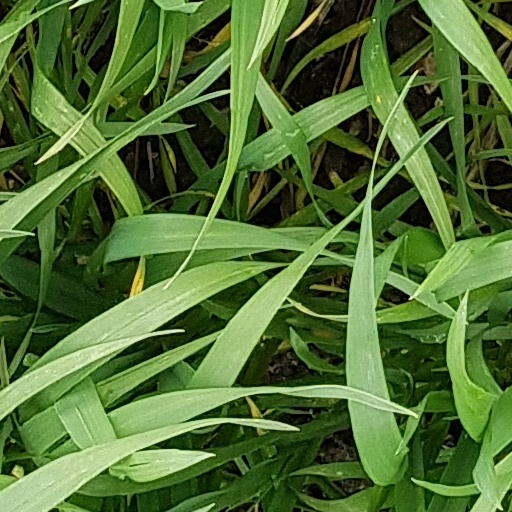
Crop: wheat